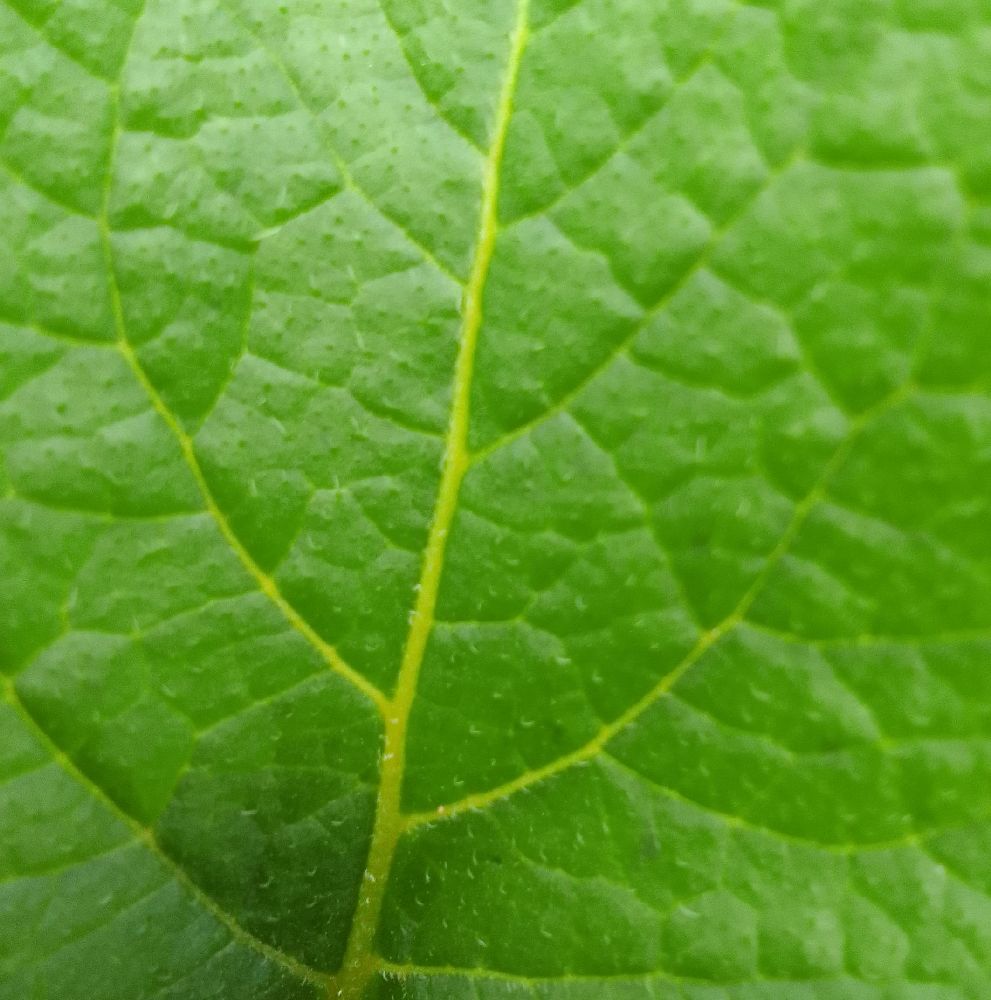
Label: Healthy